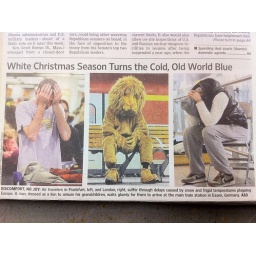
Man dressed as lion to amuse grandchildren waits glumly at a train station in Germany. Cute.